Perdiccas III of Macedon

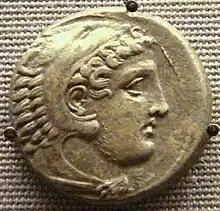
Coin of Perdiccas III, with figure of Herakles.

Perdiccas III (Greek: Περδίκκας Γ΄) was king of the Hellenic kingdom of Macedonia from 365 BC to 360 BC, succeeding his brother Alexander II.